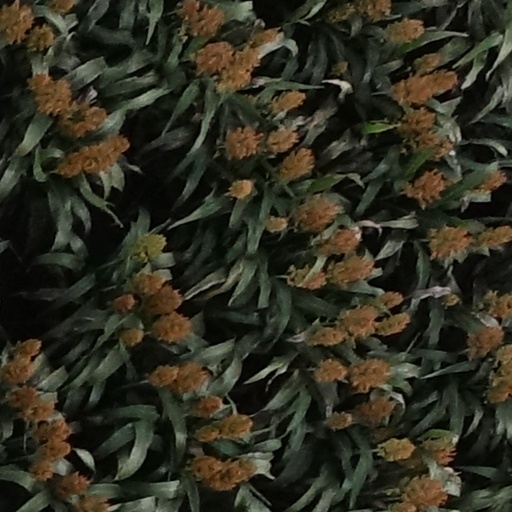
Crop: sorghum